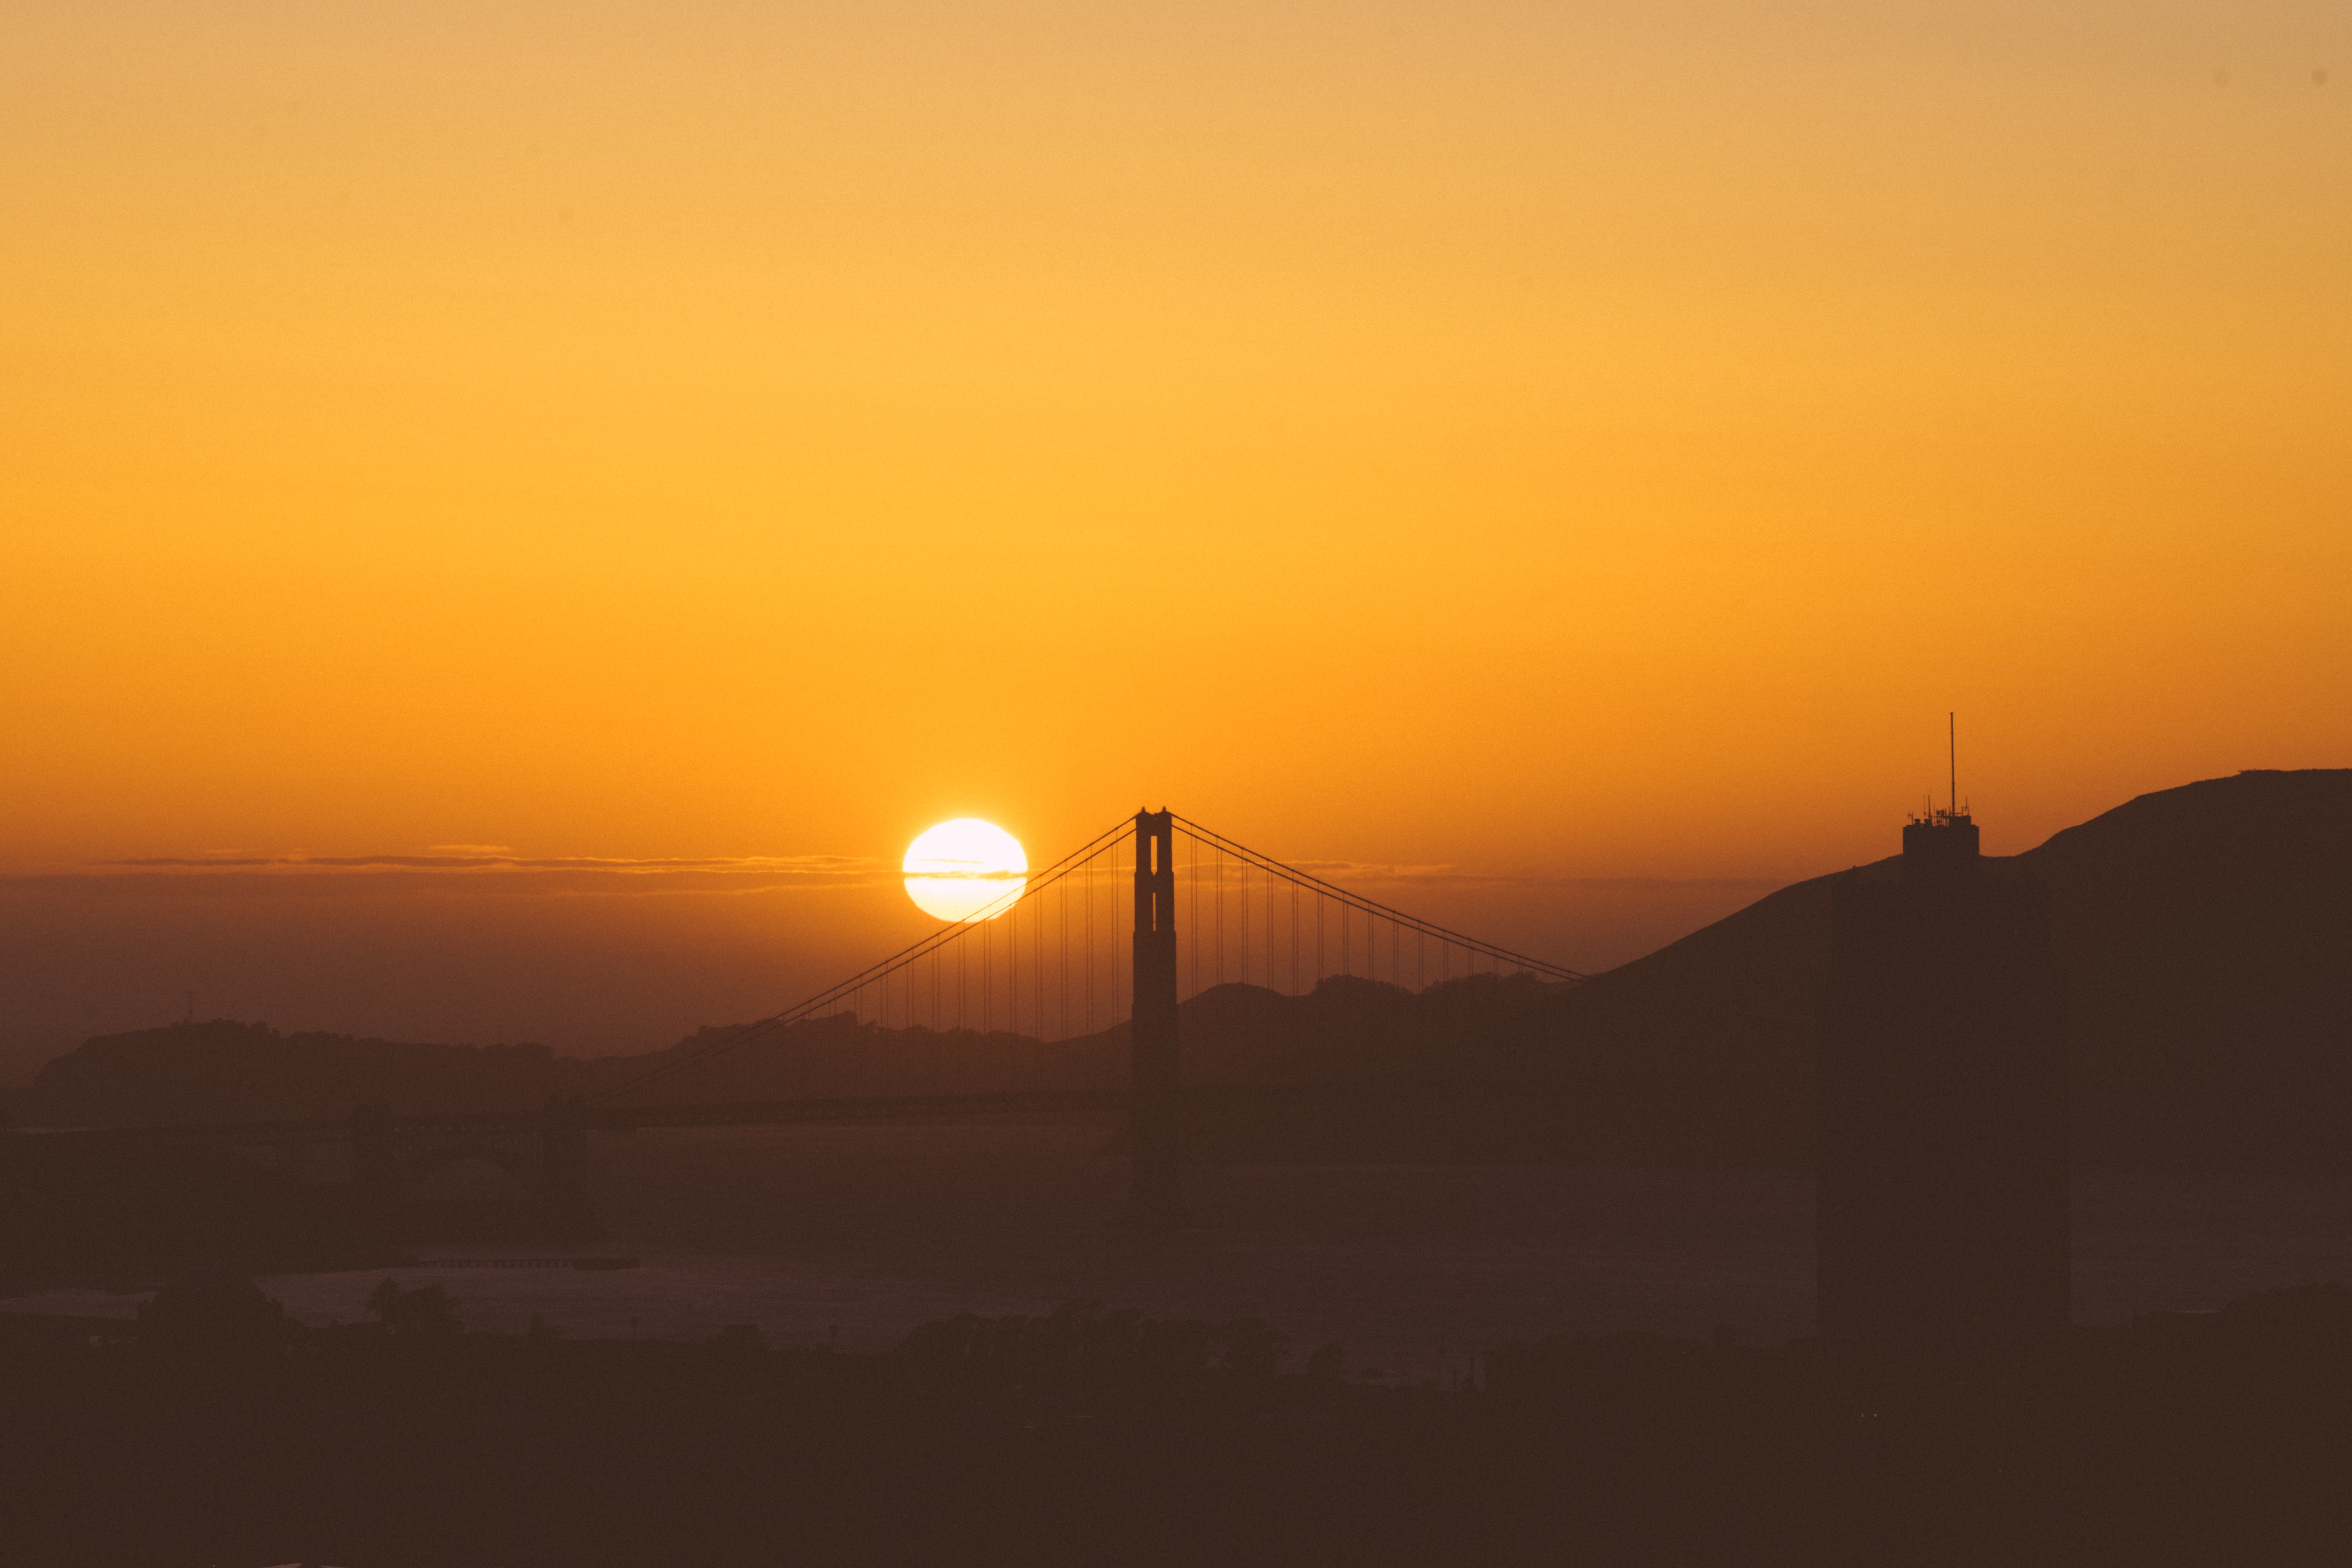
horizon, mountain, sun, sunrise, sunset, prairie, sunlight, morning, hill, dawn, dusk, evening, plain, afterglow, natural environment, atmospheric phenomenon, red sky at morning